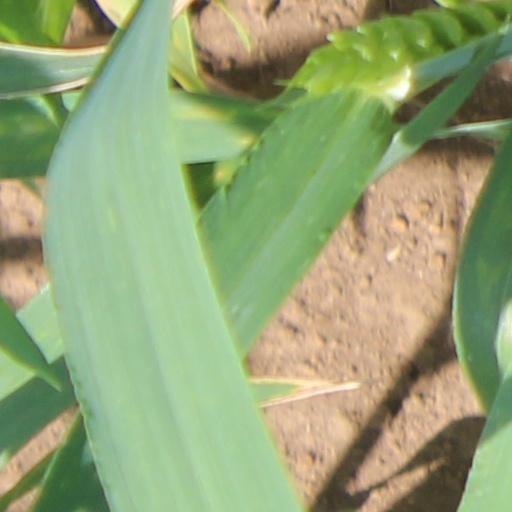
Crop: wheat